São Paulo Revolt of 1924 in the interior

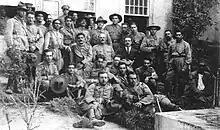

The Paraíba valley in São Paulo, in the rebels' plan, would have already been crossed on the night of 5 July, and the rebel troops would have gathered in Barra do Piraí, already in Rio de Janeiro territory. This move was canceled due to unexpected loyalist resistance within São Paulo. At 13:00 on 5 July, loyalist regiments from Minas Gerais were already in marching order for the Paraíba valley, which was quickly closed to rebel movement. On 7 July, general Eduardo Sócrates, commander of the loyalist division sent against São Paulo, gathered his staff in Barra do Piraí. Then, he established his headquarters in Caçapava and a command post in Mogi das Cruzes, and finally, the headquarters in Mogi and the command post in Guaiaúna, in the east of São Paulo.